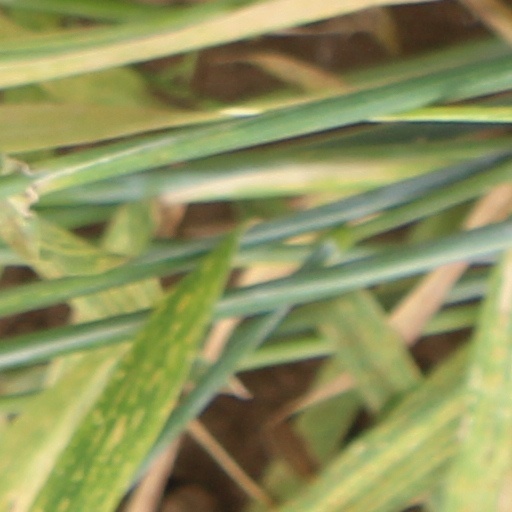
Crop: wheat